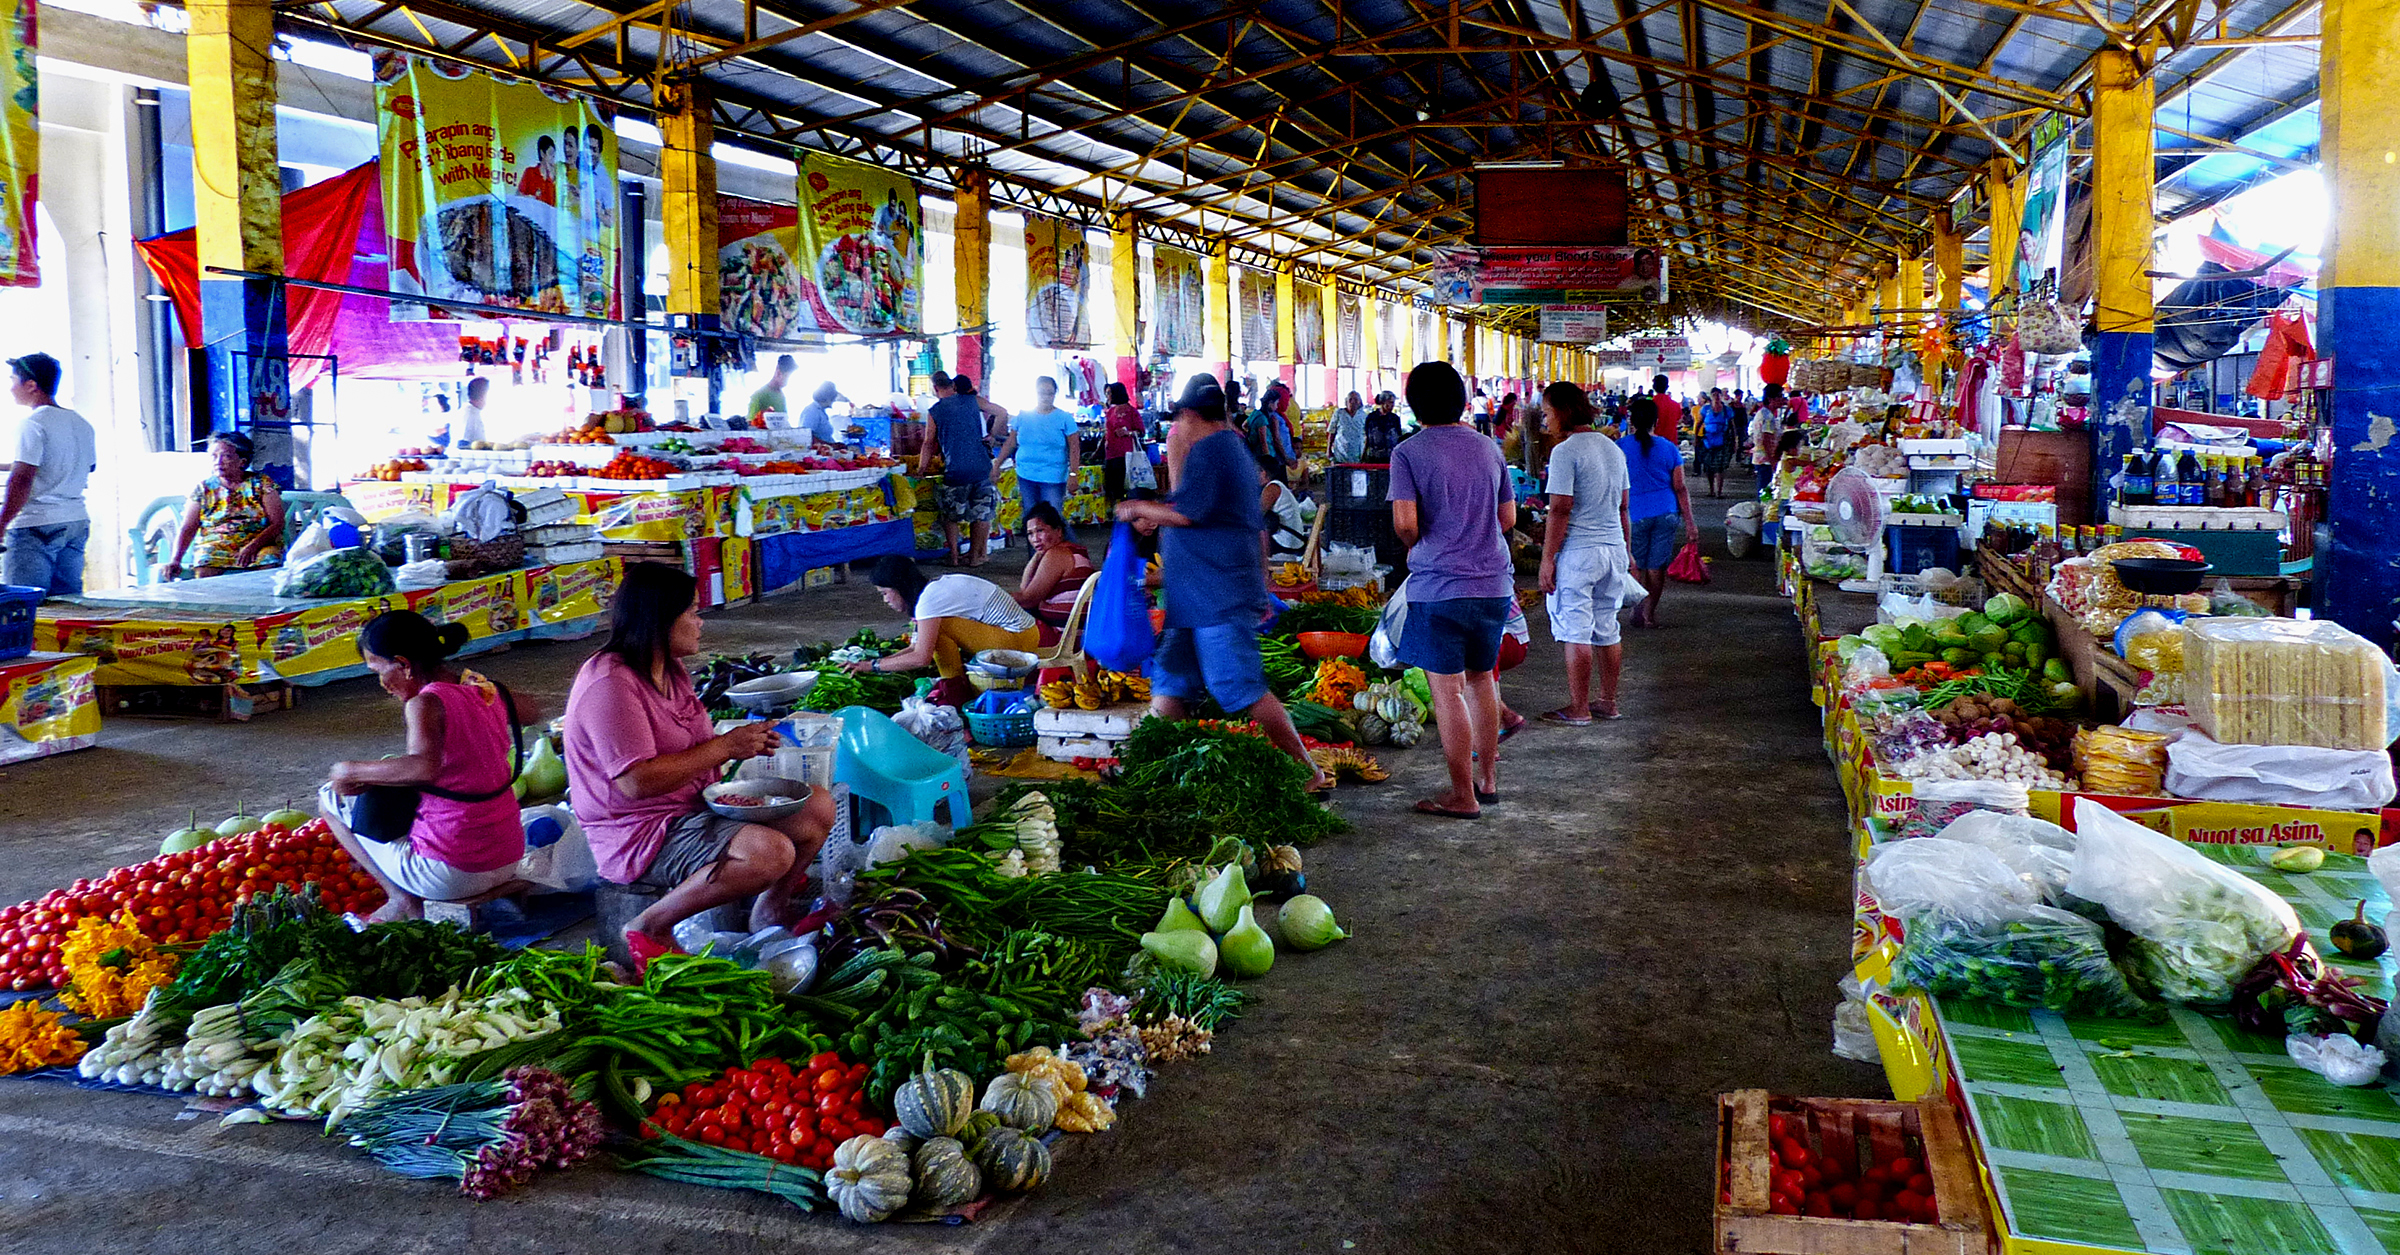
street, flower, city, vendor, produce, bazaar, market, marketplace, tourism, public space, stall, batac, lumixfz200, bridgecamera, philippines, floristry, foodmarket, urban area, geographical feature, human settlement